Kluane Lake

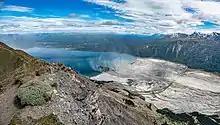
Climate change: Kluane Lake's main tributary (the A'ay Chu, or Slims River) has mostly dried since the retreating Kaskawulsh Glacier's meltwater suddenly diverted in May 2016. Yukon, Canada. 2019 photo by Tom Dempsey / PhotoSeek.com

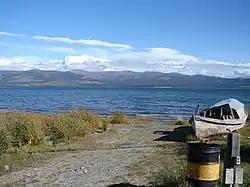
Burwash Landing on the shore of Kluane Lake by Jay Cross

The Yukon communities of Burwash Landing and Destruction Bay are located on the southern shore of the lake.